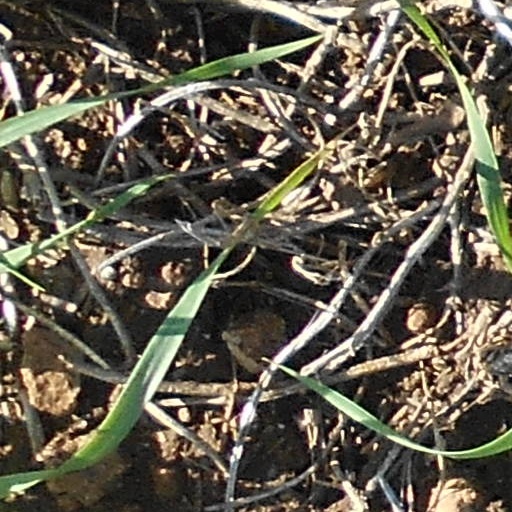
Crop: wheat